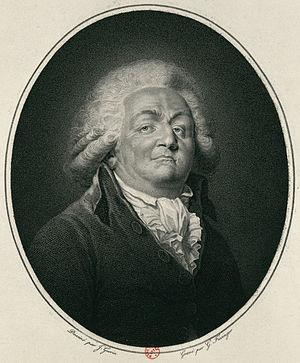
Franz Gabriel Fiesinger, né le 7 février 1752 à Offenbourg-en-Brisgau et mort le 2 février 1807 à Londres, est un graveur sur cuivre allemand.